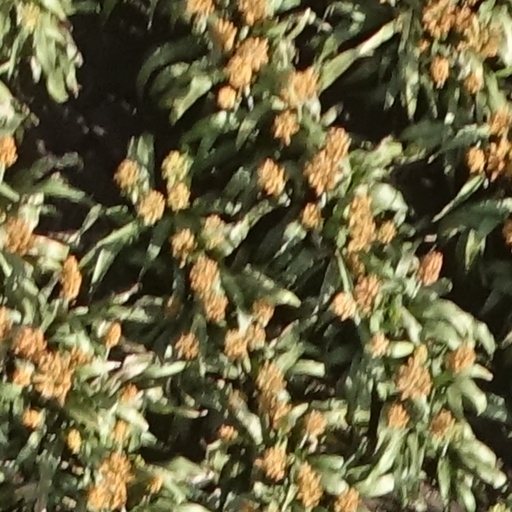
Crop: sorghum